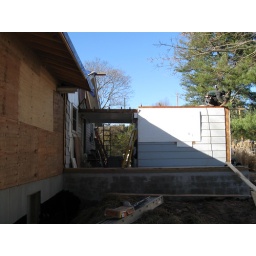
Garage demo continues. Breezeway roof is removed. More drainpipes are added in basement window well area.